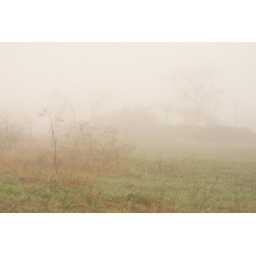
field and trees in the fog